2001 Spanish Grand Prix

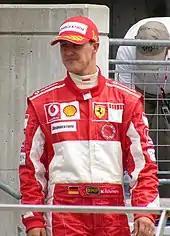
Michael Schumacher (pictured in 2005) benefited from a clutch failure that afflicted Häkkinen to take his third win of the 2001 season.

On lap 49, a right-rear suspension fault caused Barrichello to lose control of his car and run into the turn seven gravel trap. He entered the pit lane for a new set of tyres and fell to seventh before returning to the pit lane to retire with a damaged suspension on his Ferrari the following lap. This promoted Montoya to third and Villeneuve to fourth. On lap 50, Irvine pulled off to the side of the circuit on the pit lane straight after losing engine oil pressure. Häkkinen had a 26-second lead when he made his second pit stop on the next lap. He exited the pit lane in the lead, 3.5 seconds ahead of Michael Schumacher, who lost 4.8 seconds over seven laps due to car vibrations and slower cars. Button passed Marques for 15th and last on lap 52. Nine laps later, Coulthard slipstreamed Button's car, which he and Heidfeld were lapping for extra speed, and withstood Heidfeld's outside defence to move into sixth on the main straight entering turn one.